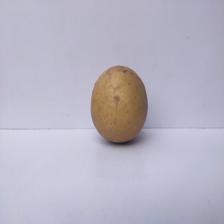
Size: Large